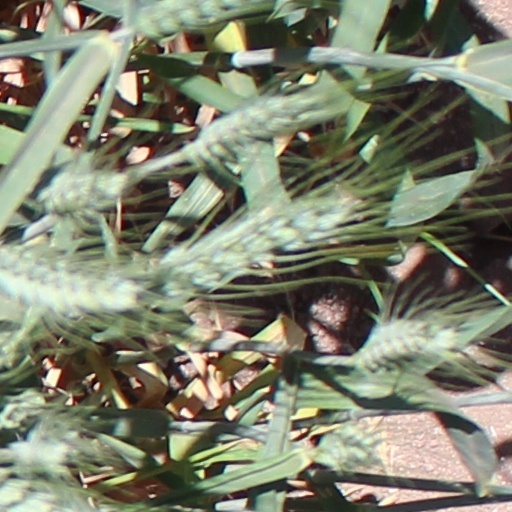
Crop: wheat